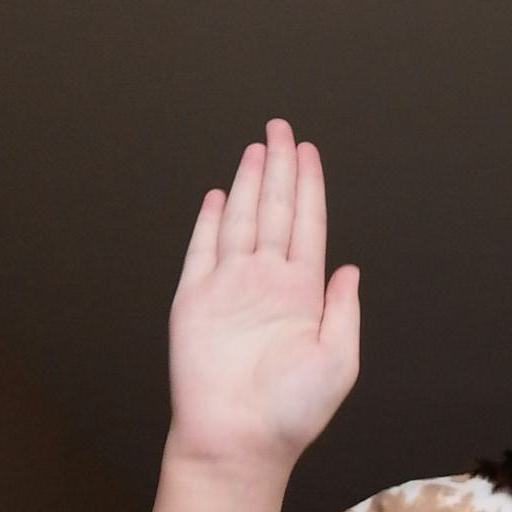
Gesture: stop